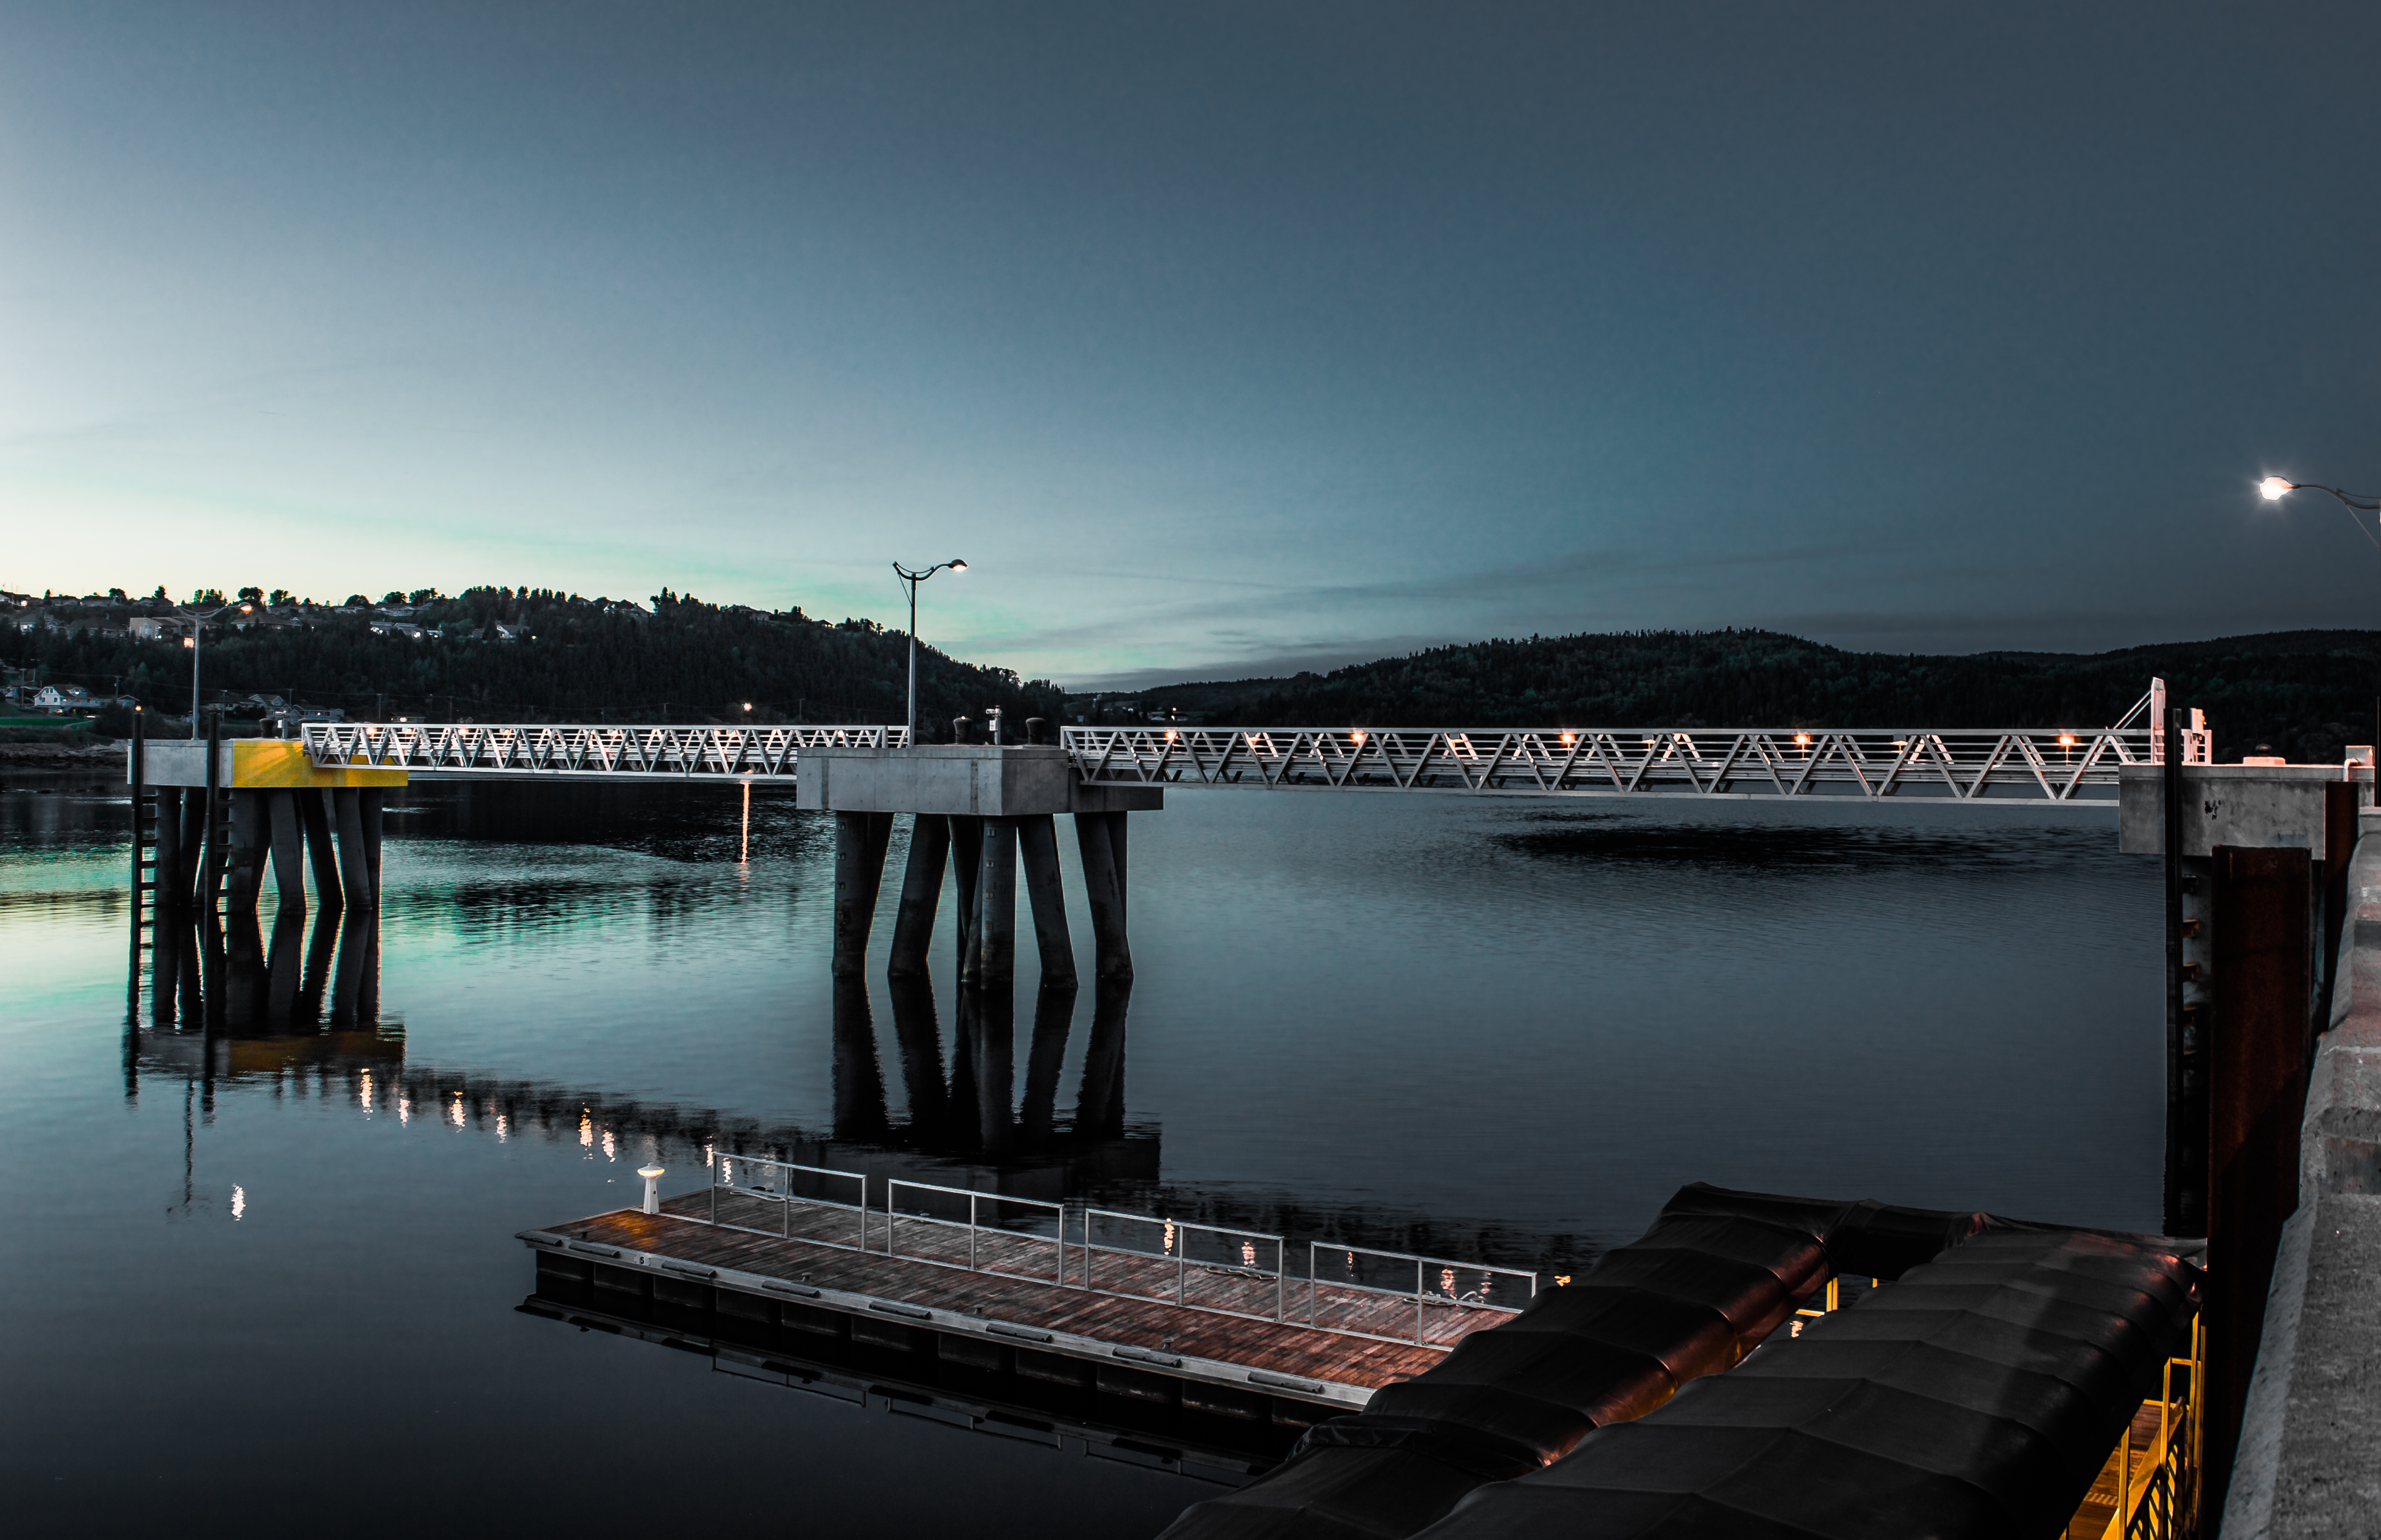
sea, dock, sunset, bridge, night, morning, pier, dusk, evening, reflection, vehicle, bay, marina